Isaac Asir HaTikvah

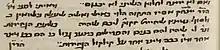
A recording in Kitzur HaMordechai of an emotionally difficult case brought to Rabbi Isaac

Isaac originally had a yeshiva in Heidelberg, Germany. Around 1350 he immigrated to Jerusalem with a group of students and founded a yeshiva. His institution in Jerusalem is mentioned in a "Herem" document from 1377. Among his students were Samson ben Samuel, author of Kitzur HaMordechai, and Menahem Zioni. Other students of his are mentioned in the above "Herem" document. Isaac's community received funding from Jewish communities in Europe.